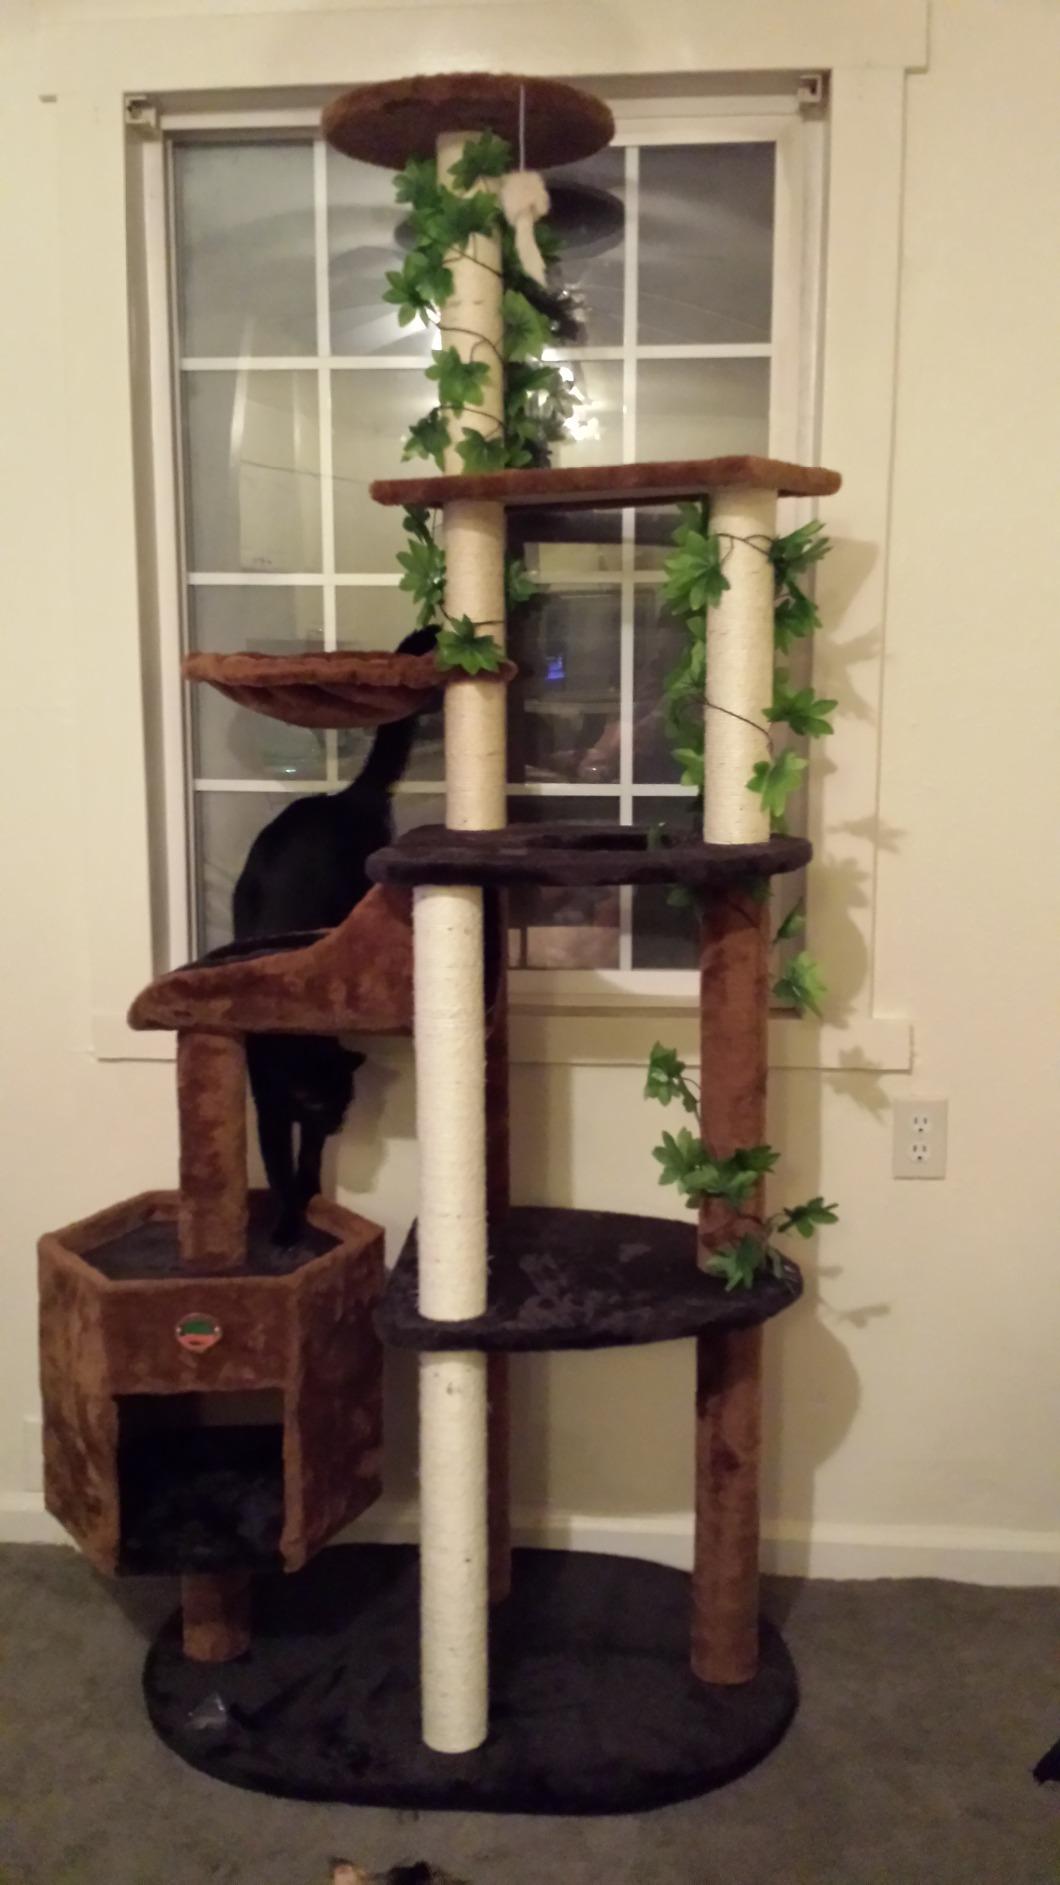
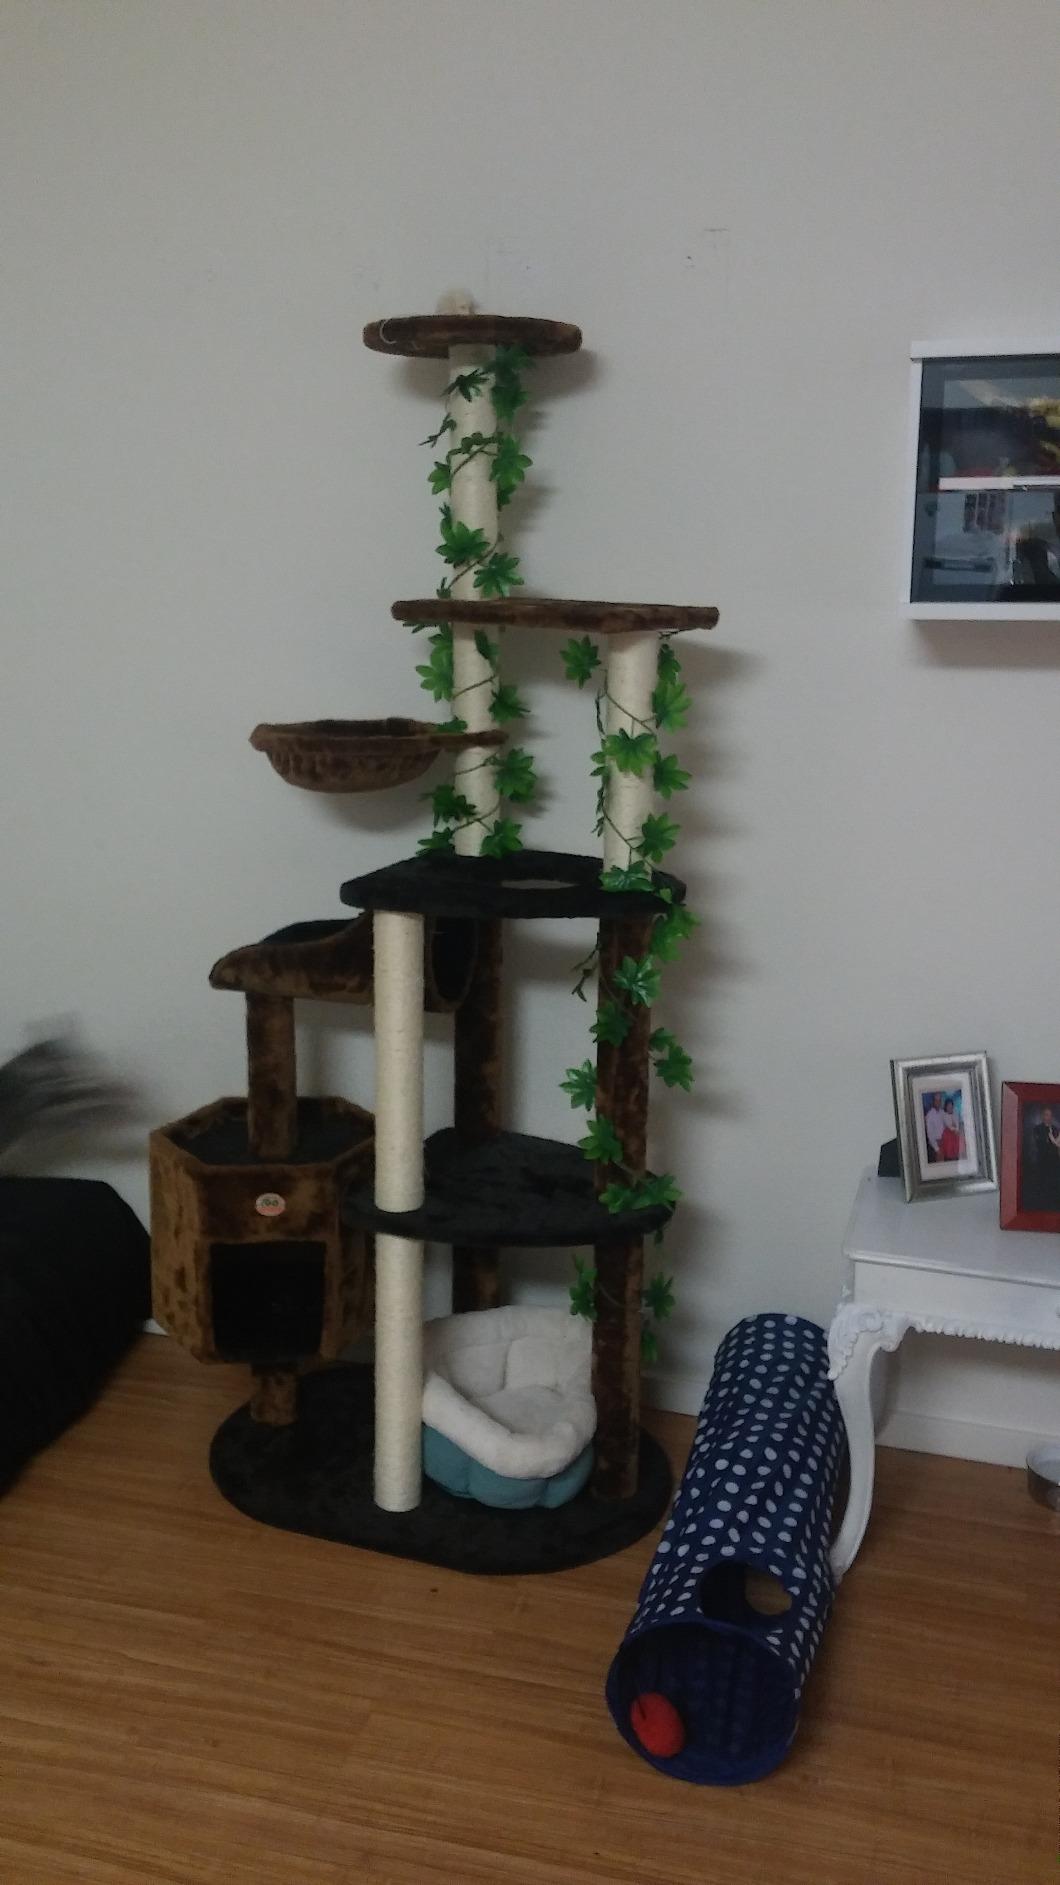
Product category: items_cat tree
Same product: yes